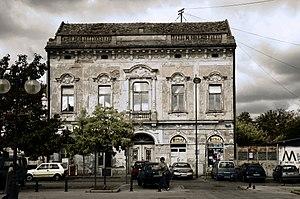
Les monuments culturels protégés constituent une catégorie de monuments de Serbie inscrits sur une liste de monuments bénéficiant de la protection de l'État. Il s'agit d'une troisième catégorie de monuments protégés classés, par leur importance, après les monuments culturels d'importance exceptionnelle et les monuments culturels de grande importance.
Cet article recense les monuments culturels du district du Banat méridional en Serbie.